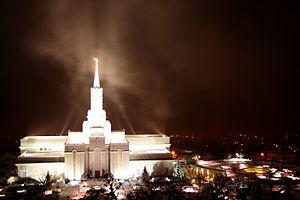
La ville de Bountiful est située dans le comté de Davis, dans l’État de l’Utah, aux États-Unis. Lors du recensement de 2010, sa population s’élevait à 42 552 habitants, ce qui en fait la quinzième ville de l’État.